Johnny Gaudreau

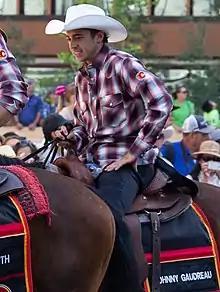
Gaudreau participating in the 2018 Calgary Stampede parade

On July 13, 2022, the opening day of free agency, Gaudreau agreed to a seven-year, $68.25 million contract with an average annual value of $9.75 million with the Columbus Blue Jackets, accepting less money than offered by Calgary and comparable deals provided by the New Jersey Devils and New York Islanders to play for the club. His decision to sign in Columbus "stunned" the hockey world, both because it had not been among the most commonly mooted destinations beforehand and because Columbus had acquired a reputation as an undesirable destination for free agents. Blue Jackets general manager Jarmo Kekäläinen expressed the hope that with the signing "we can finally get rid of the bullshit that this is somehow a bad destination, a bad city, whatever. Because it's never been true."